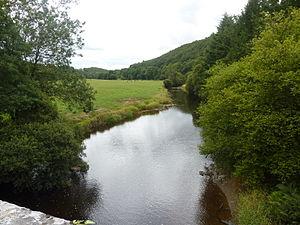
Locmaria-Berrien [lɔkmaʁja bɛʁjɛ̃] est une ancienne commune du département du Finistère, dans la région Bretagne, en France, intégrée depuis le 1ᵉʳ janvier 2019 à la commune de Poullaouën. Elle était membre de la communauté de communes Monts d'Arrée Communauté.
L’Aulne est un fleuve côtier français de 144 km de long, qui prend sa source sur la commune de Lohuec dans les Côtes-d'Armor et se jette dans la rade de Brest au niveau des communes de Landévennec et de Rosnoën. Sa partie aval est aussi dénommée « Rivière de Châteaulin ».